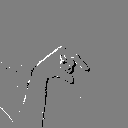
ASL letter: q